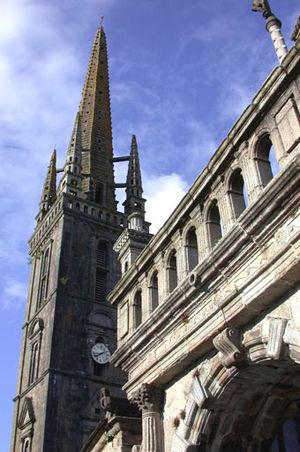
Enclos Paroissial de Sizun (29) - Au premier plan, l'Arc de Triomphe, au second plan la ""petite sirène"", en arrière plan, le clocher (56 mètres). Date
La liste des églises du Finistère recense de la manière la plus complète possible les églises, cathédrales et basiliques situées dans le département français du Finistère.
Sizun [sizœ̃] est une commune du département du Finistère, dans la région Bretagne, en France. La commune est située au nord des monts d'Arrée, est classée station verte et fait partie du parc naturel régional d'Armorique.